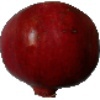
Label: Pomegranate 1